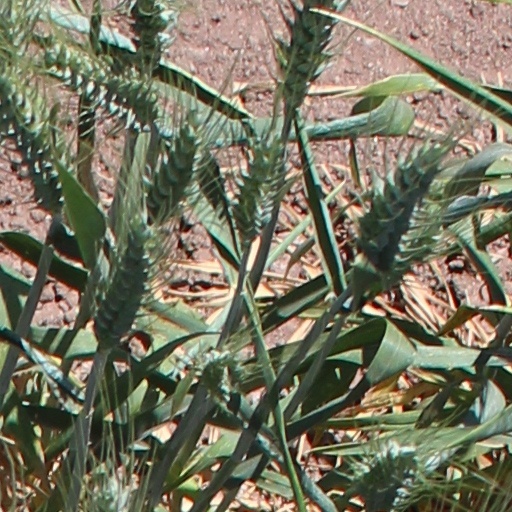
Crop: wheat